Eddleston Water

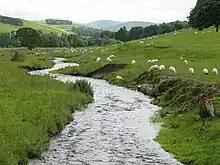
View south from the bridge to Darnhall Mains

Eddleston Water is a small river north of Peebles, in the Scottish Borders area of Scotland which joins the River Tweed at Peebles. It is also known locally as "The Cuddy".